Markus Wiechel

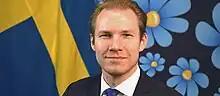
Wiechel in a press photo

Markus Wiechel (born 15 April 1988) is a Swedish politician of the Sweden Democrats. He has been a Member of Parliament (MP) of Sweden following the resignation of Lars Isovaara on 29 November 2012. He's currently serving as member for the Committee on Foreign Affairs as well as Deputy for the Committee on European Union Affairs. Wiechel is currently part of three international parliamentary delegations: NATO-PA as a deputy member, the OSCE-PA and the Parliamentary Assembly of the Council of Europe (PACE). Wiechel is the chairman of the Swedish PACE-delegation and holds the seat as vice president of the Assembly.